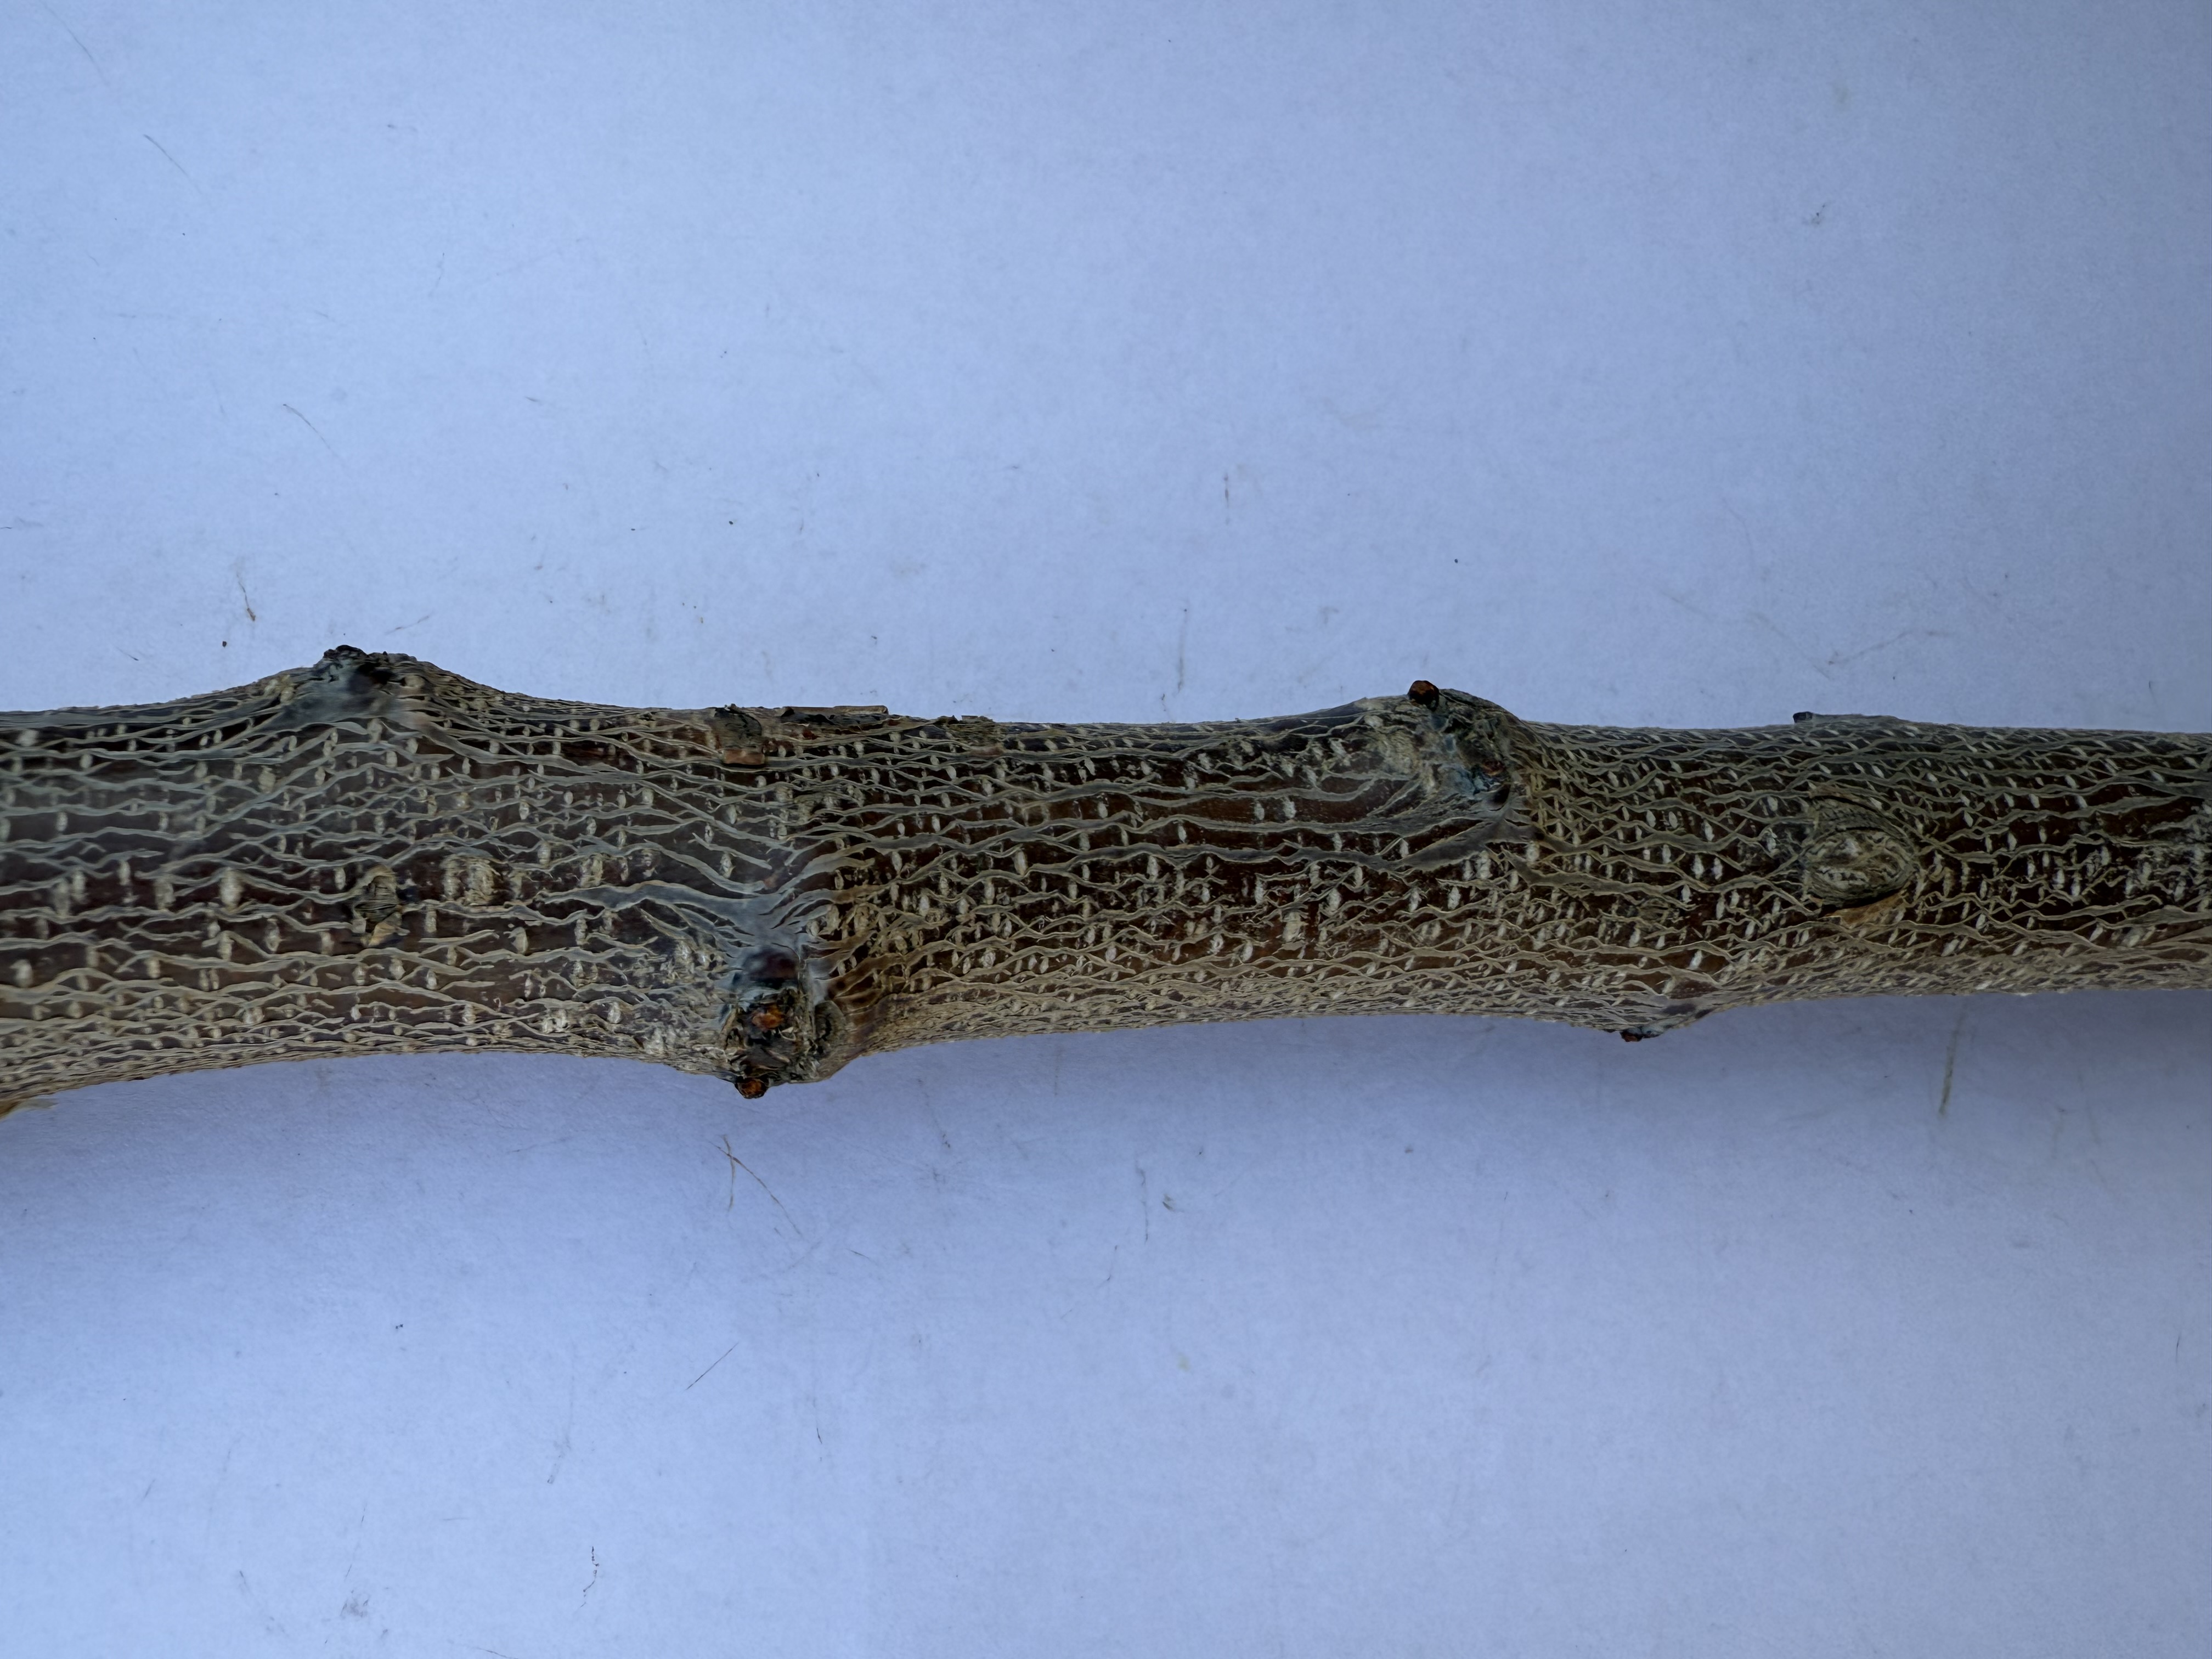
Variety: Igdir Apricot